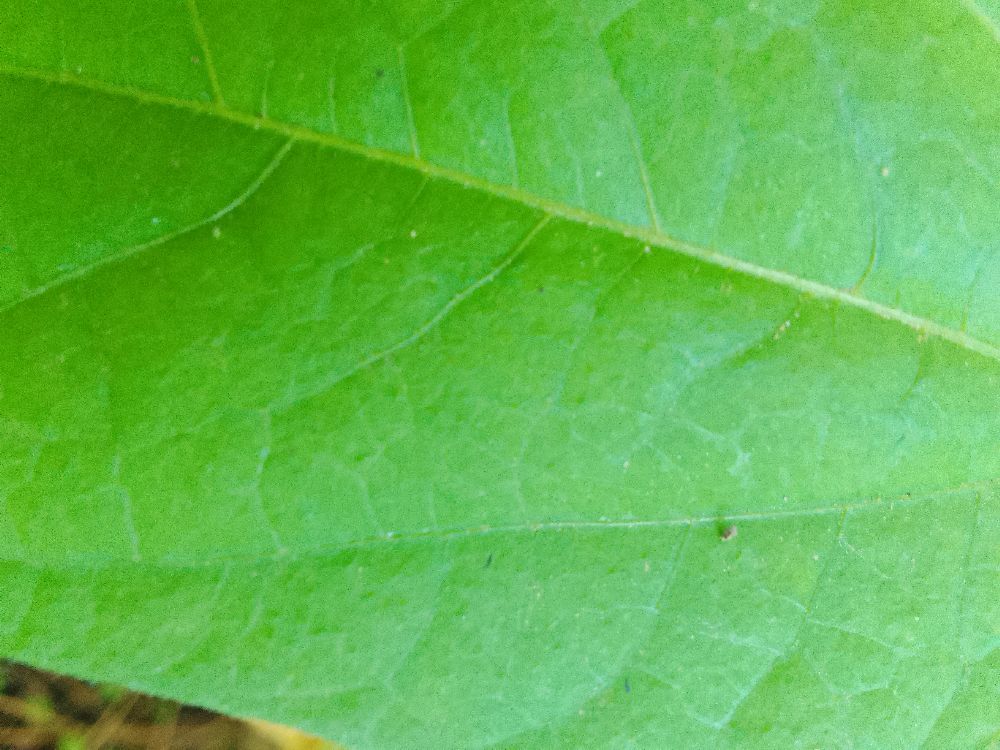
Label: healthy